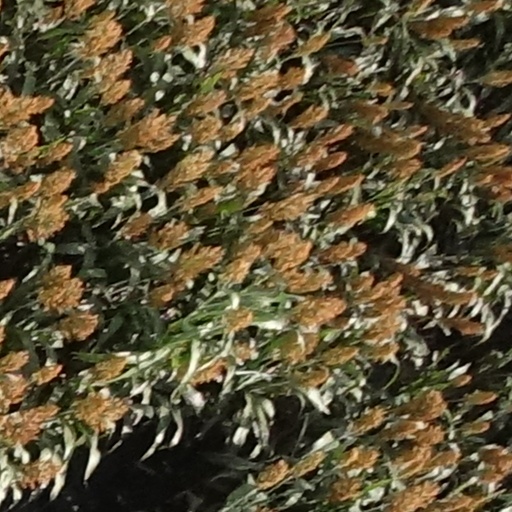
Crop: sorghum